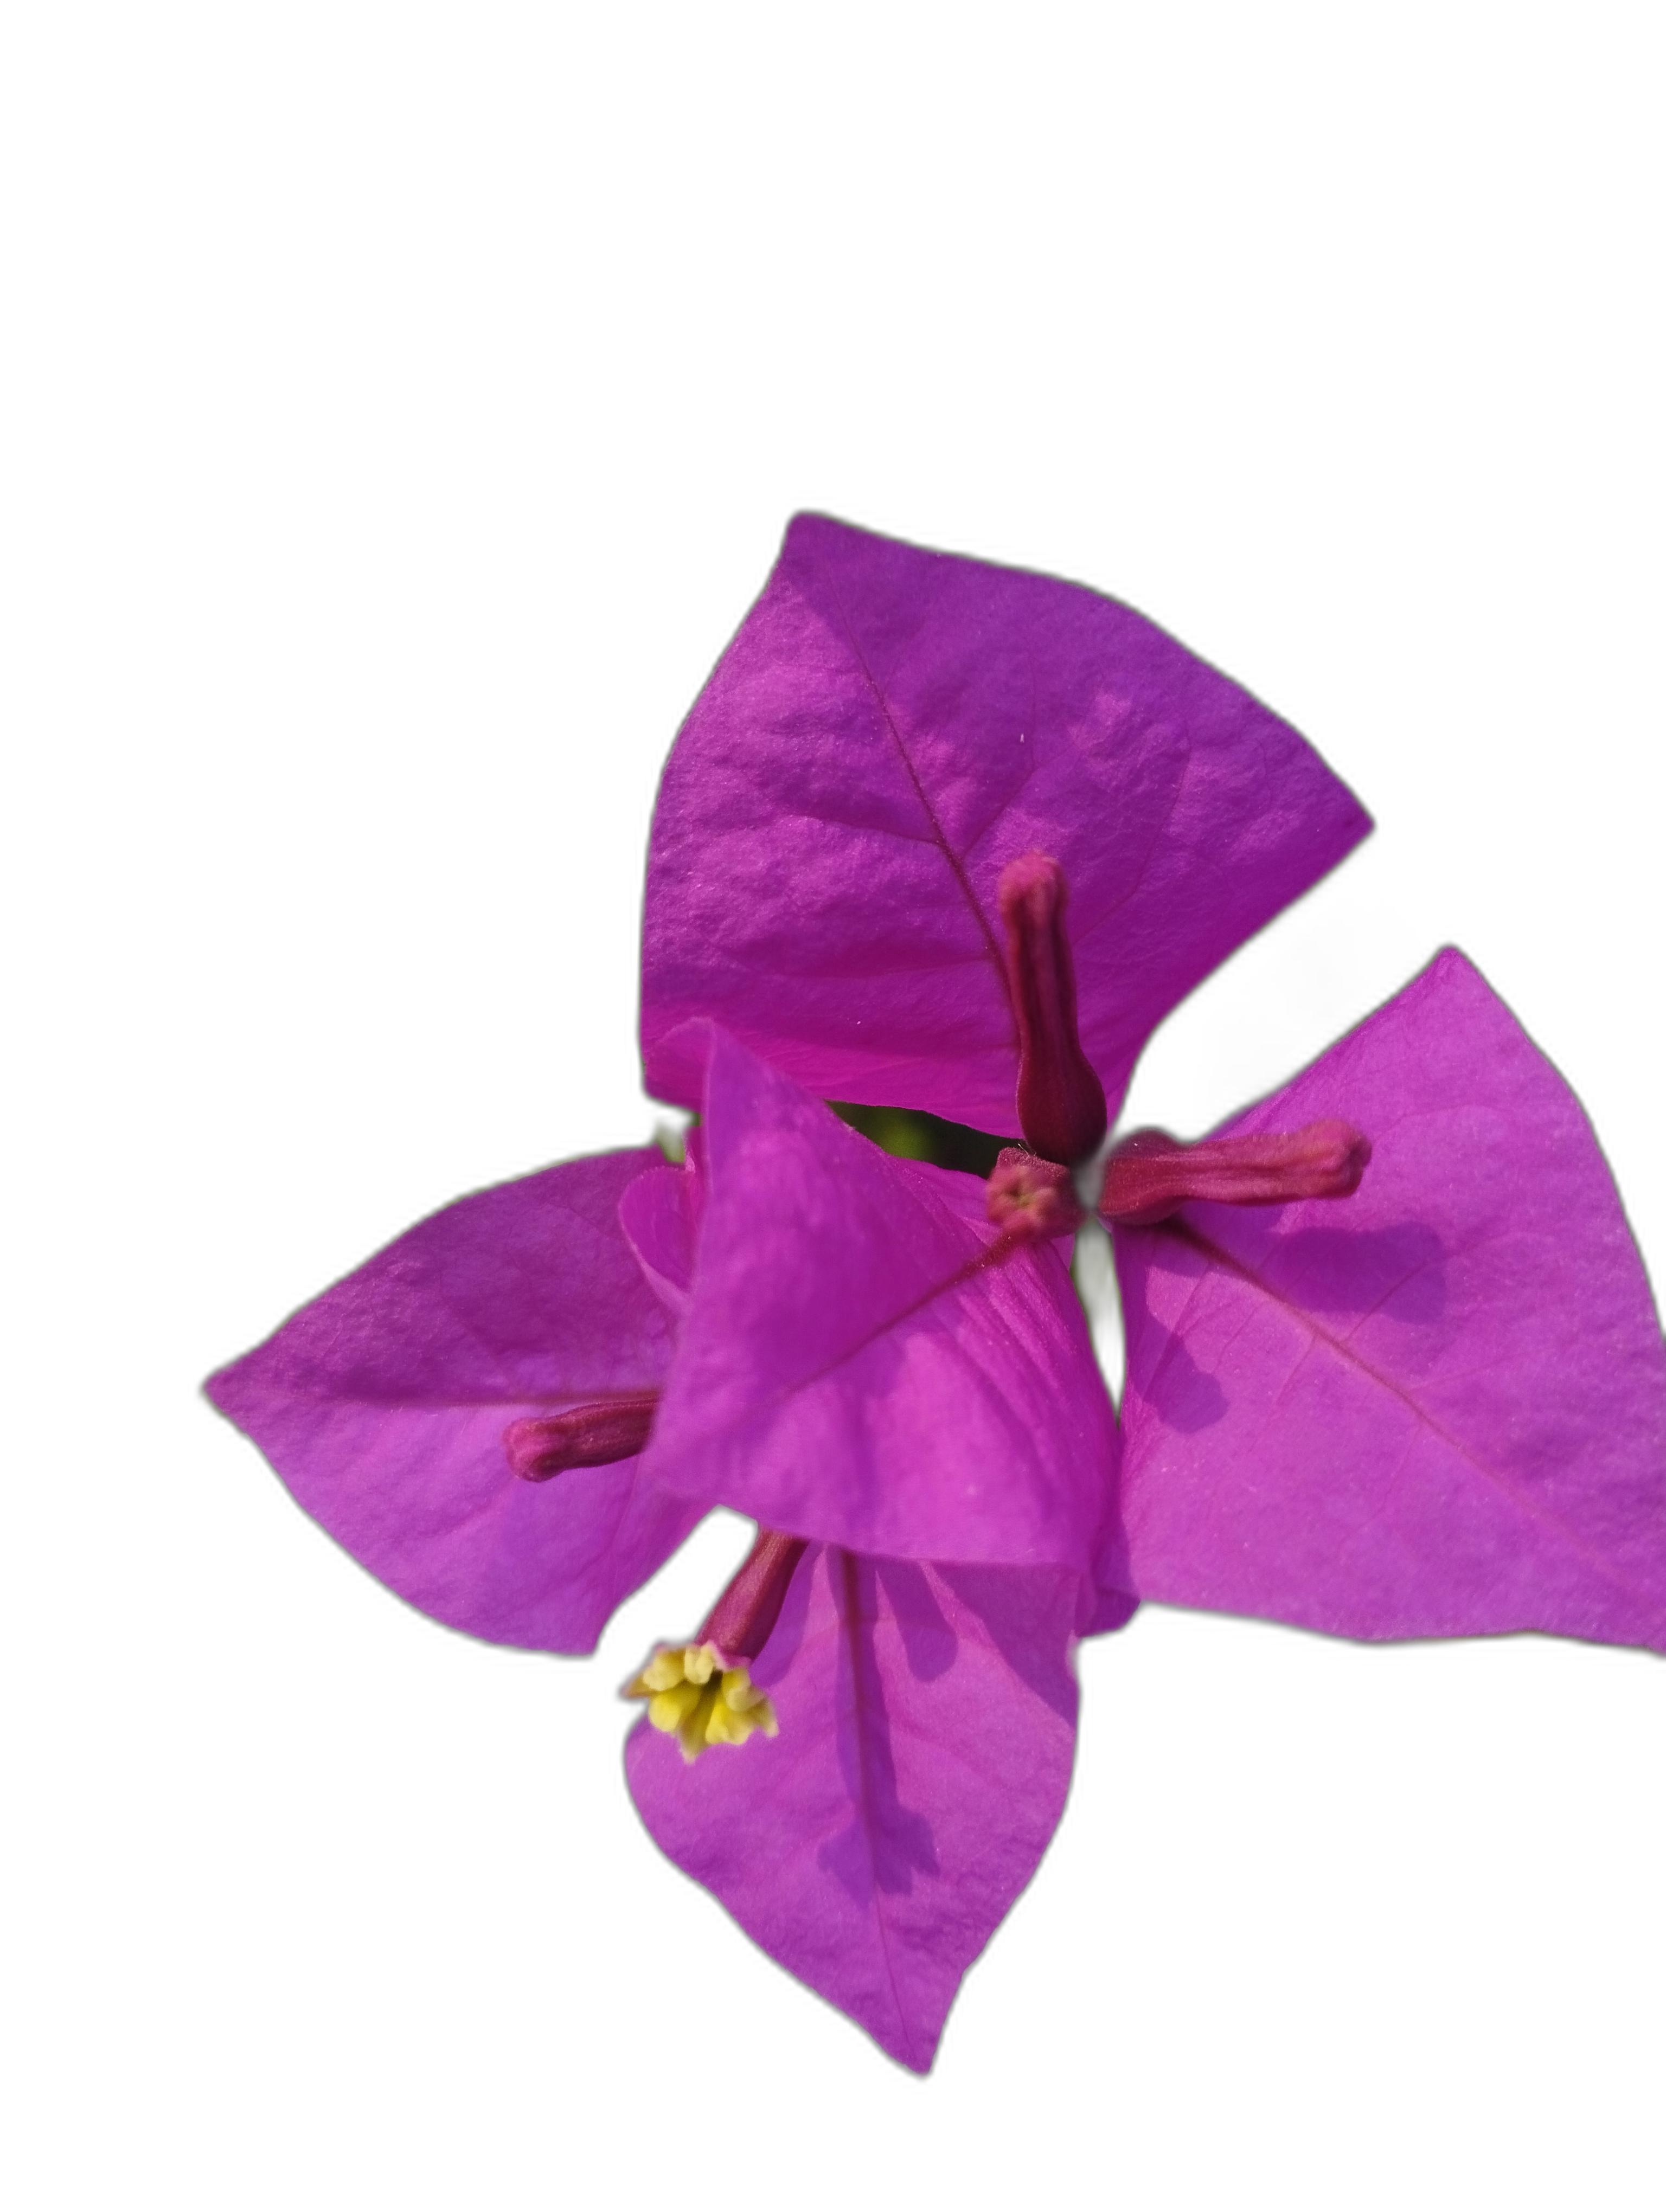
Label: Bougainvillea